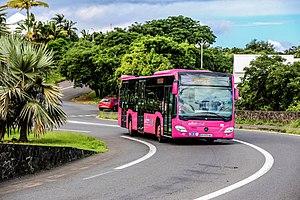
photo of a Mercedes-Benz Citaro C2 Alternéo
Alternéo est le réseau de bus de la Communauté intercommunale des villes solidaires, exploité au sud de l'île de La Réunion. Il dessert les villes de la CIVIS ainsi que la gare routière et l'université du Tampon.